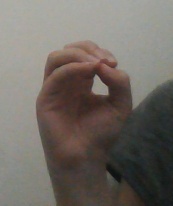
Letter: ha